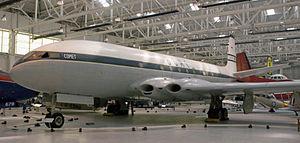
Le Comet 1 G-APAS, exposé au RAF Museum Cosford.
Le de Havilland DH 106 Comet est le premier avion de ligne à réaction de l'histoire de l'aviation civile. Développé et construit par de Havilland dans son quartier général à Hatfield, dans le Hertfordshire au Royaume-Uni, le prototype Comet 1 effectue son premier vol le 27 juillet 1949. Il est doté d'un style aérodynamique épuré, avec quatre turboréacteurs de Havilland Ghost situés dans les ailes, un fuselage pressurisé et de grands hublots carrés. Pour l'époque, il offre une cabine passagers relativement silencieuse et confortable, et connaît le succès commercial dès son entrée en service en 1952 ; sa vitesse de croisière est de 772 km/h, mais il peut atteindre 805 km/h. Sa capacité d'accueil évolue au fil des modèles, passant de 36 à 44 passagers pour le Comet 1 à 74 à 81 pour le Comet 4.